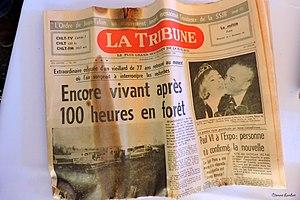
La Tribune est un journal quotidien membre de la Coopérative nationale d'information indépendante publié à Sherbrooke, au Québec. En 2010, le tirage est évalué à environ 35 000 en semaine et la salle de presse compte une trentaine de journalistes. Il est actuellement édité par la Coopérative La Tribune, membre du groupe de presse Coopérative nationale de l'information indépendante depuis 2020.